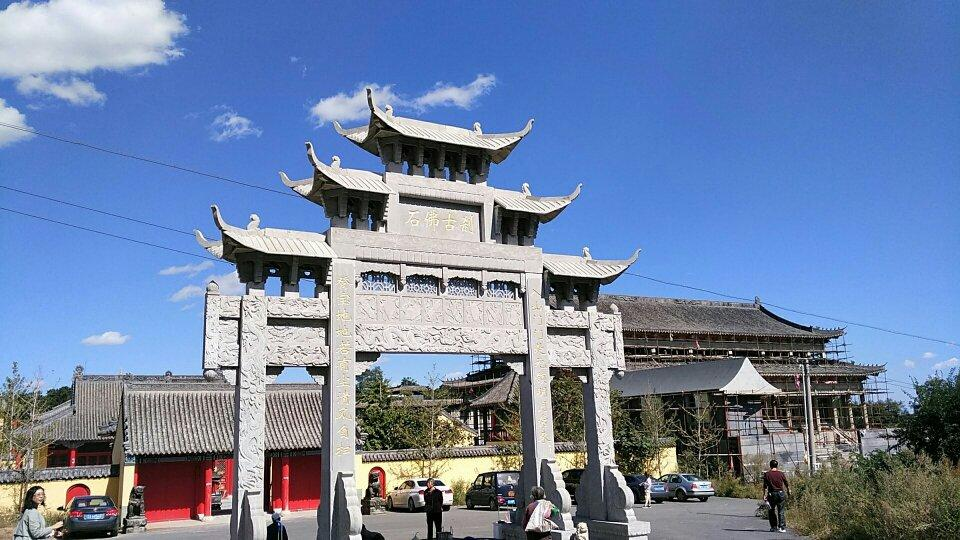
地标名称：石佛寺
所在城市：沈阳市·沈北新区